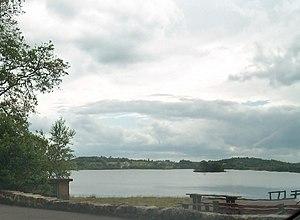
Brackley Lough ou 'Lough Brackley' est un lac du townland de Brackley, dans le comté de Cavan, en Irlande, situé à l'ouest de la route N87. Il se nourrit de la rivière Blackwater.
Brackley est un townland dans la paroisse civile de Templeport, comté de Cavan, en Irlande.